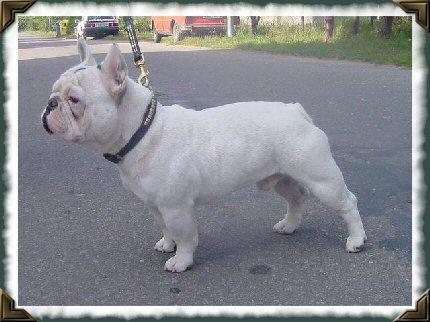
French_bulldog